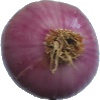
Label: Onion Red Peeled 1